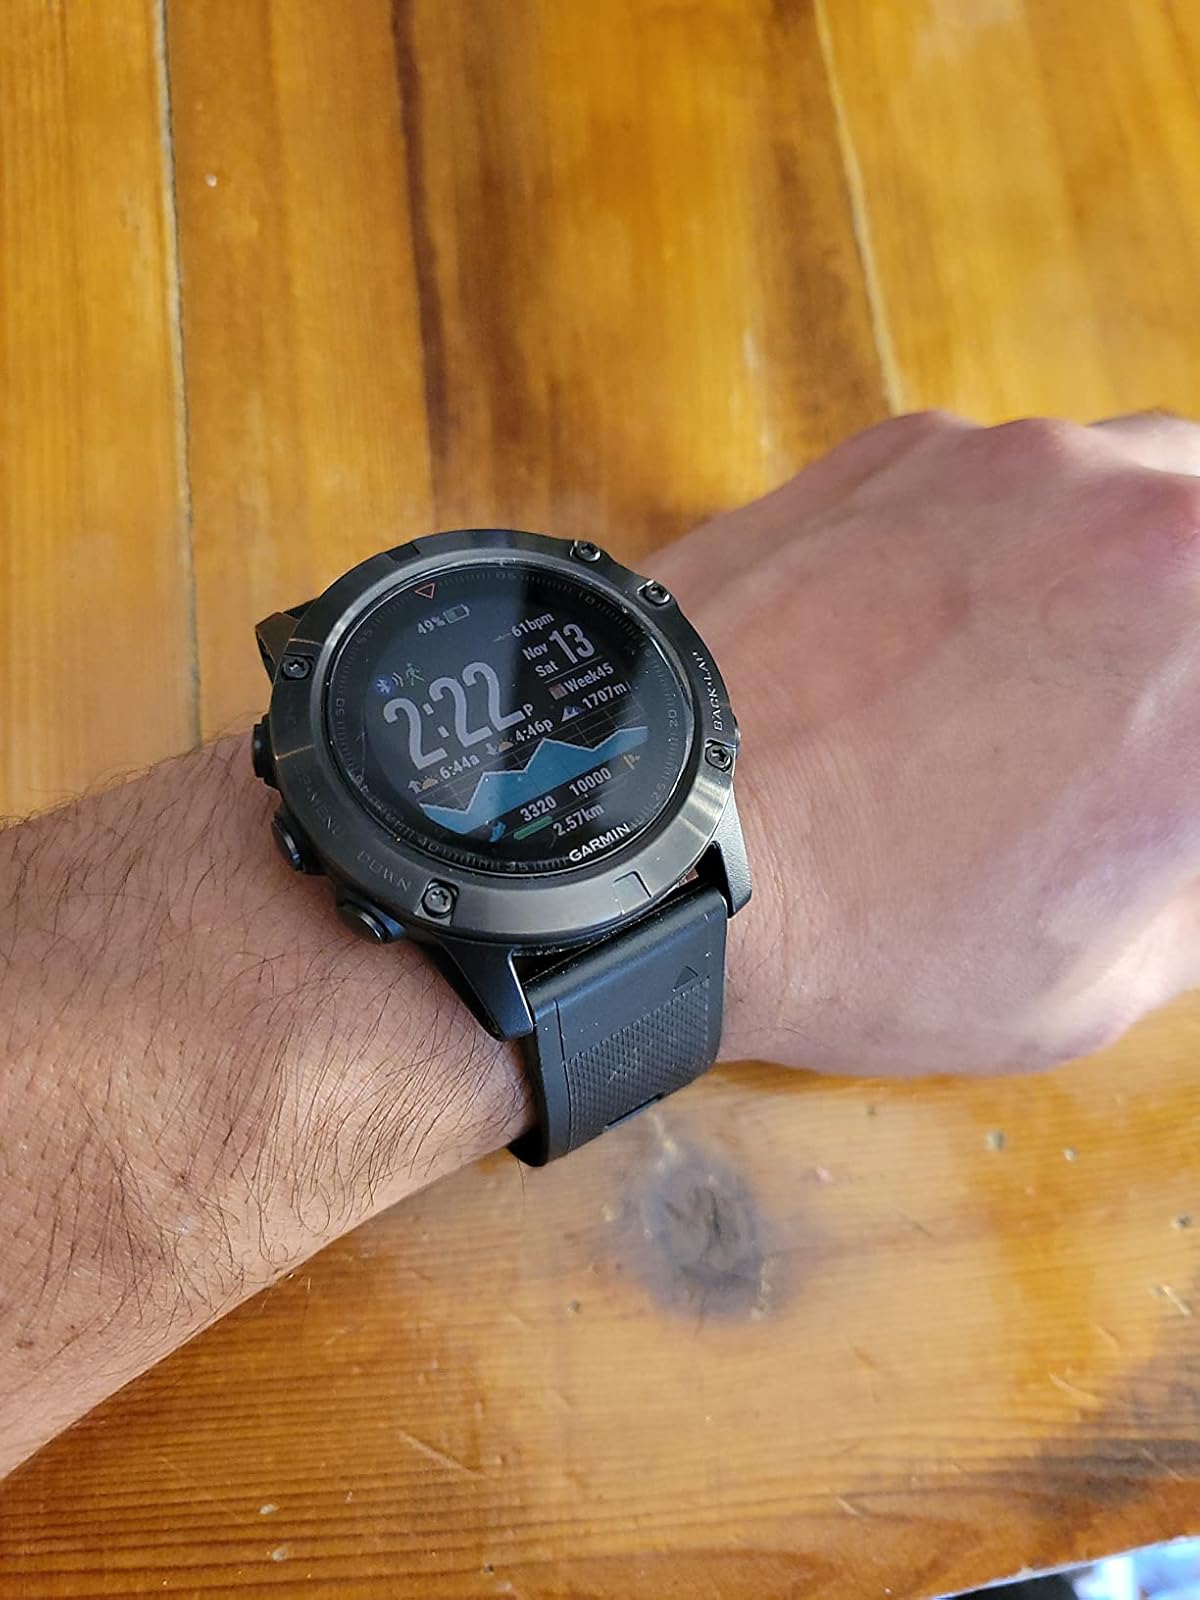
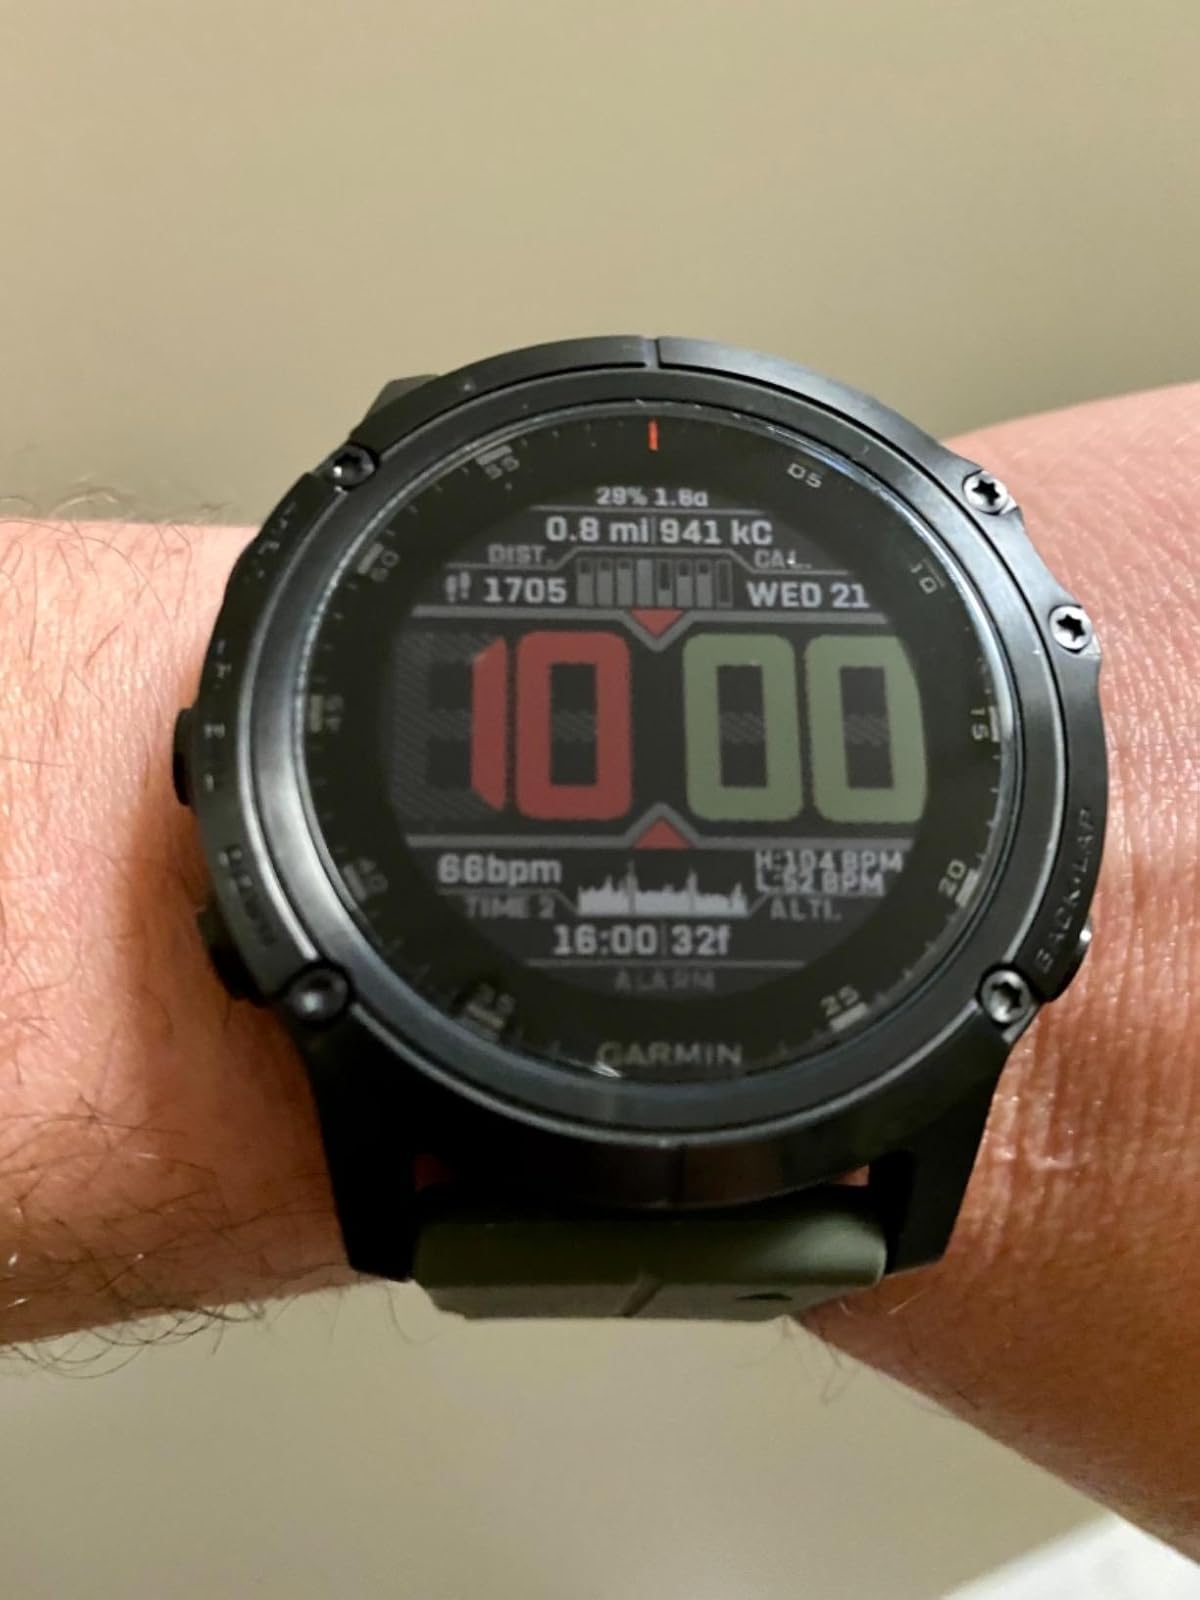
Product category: smartwatch
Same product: no